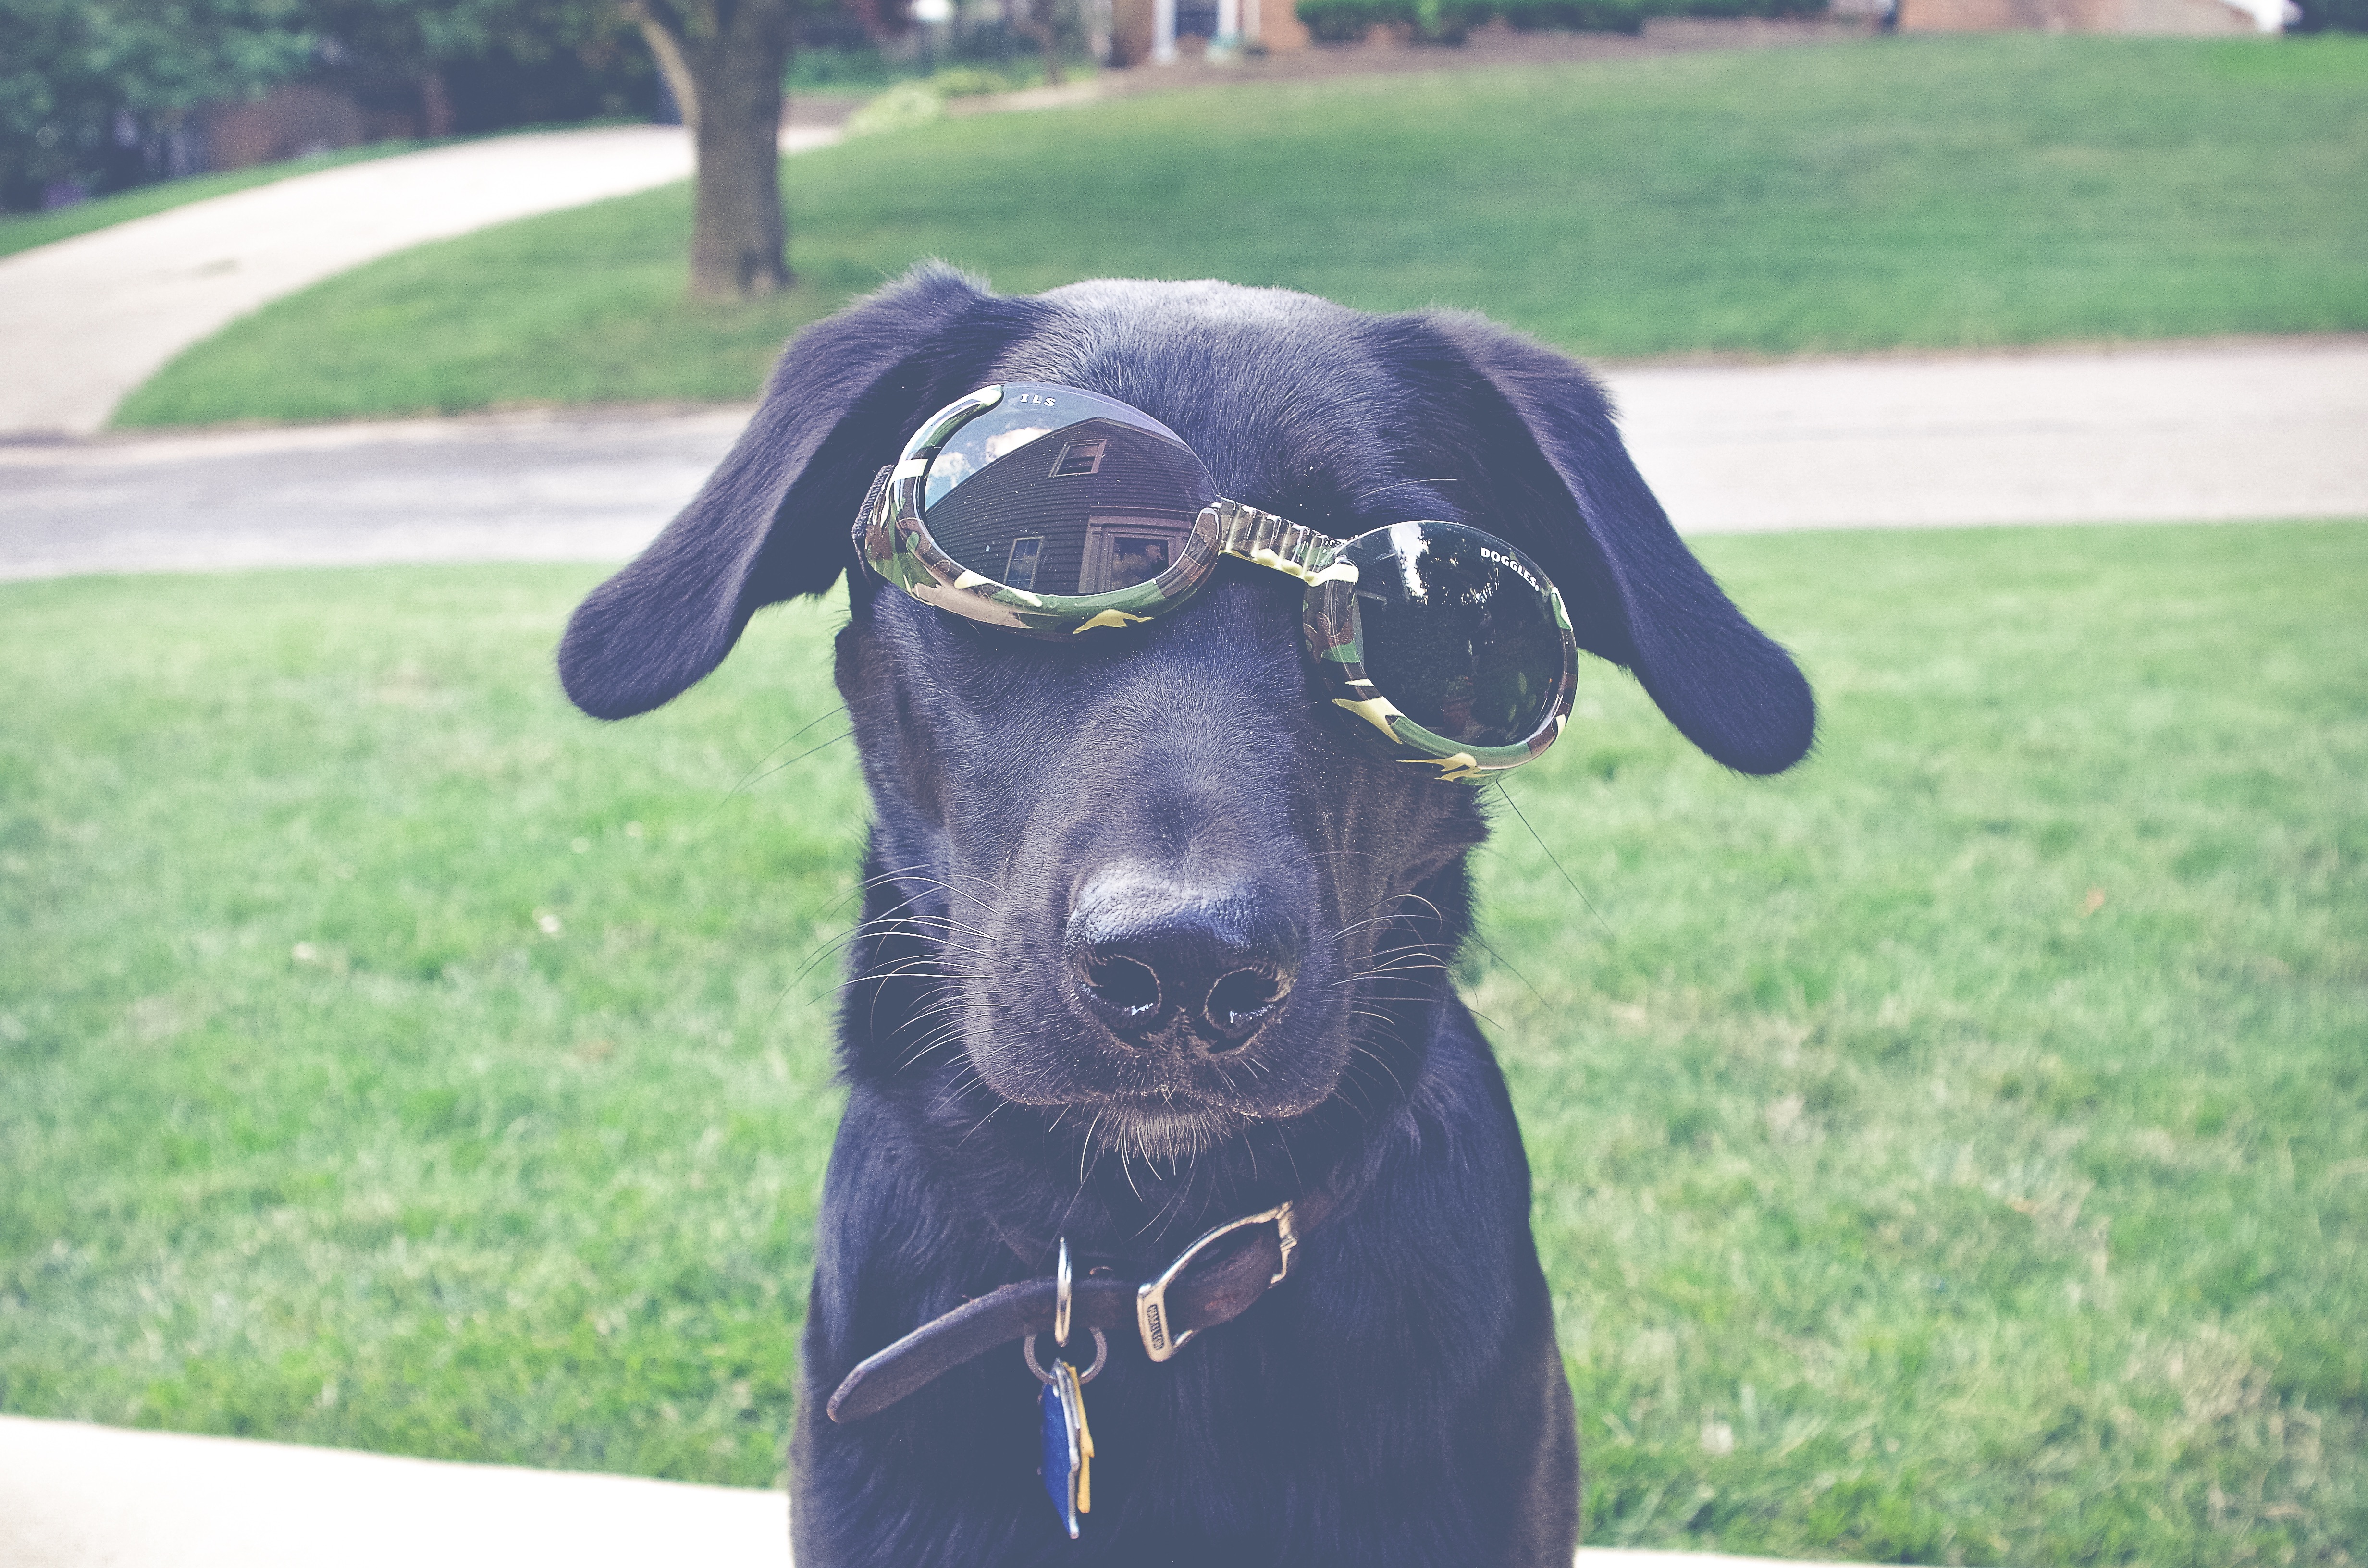
puppy, dog, mammal, black, vertebrate, labrador retriever, dog like mammal